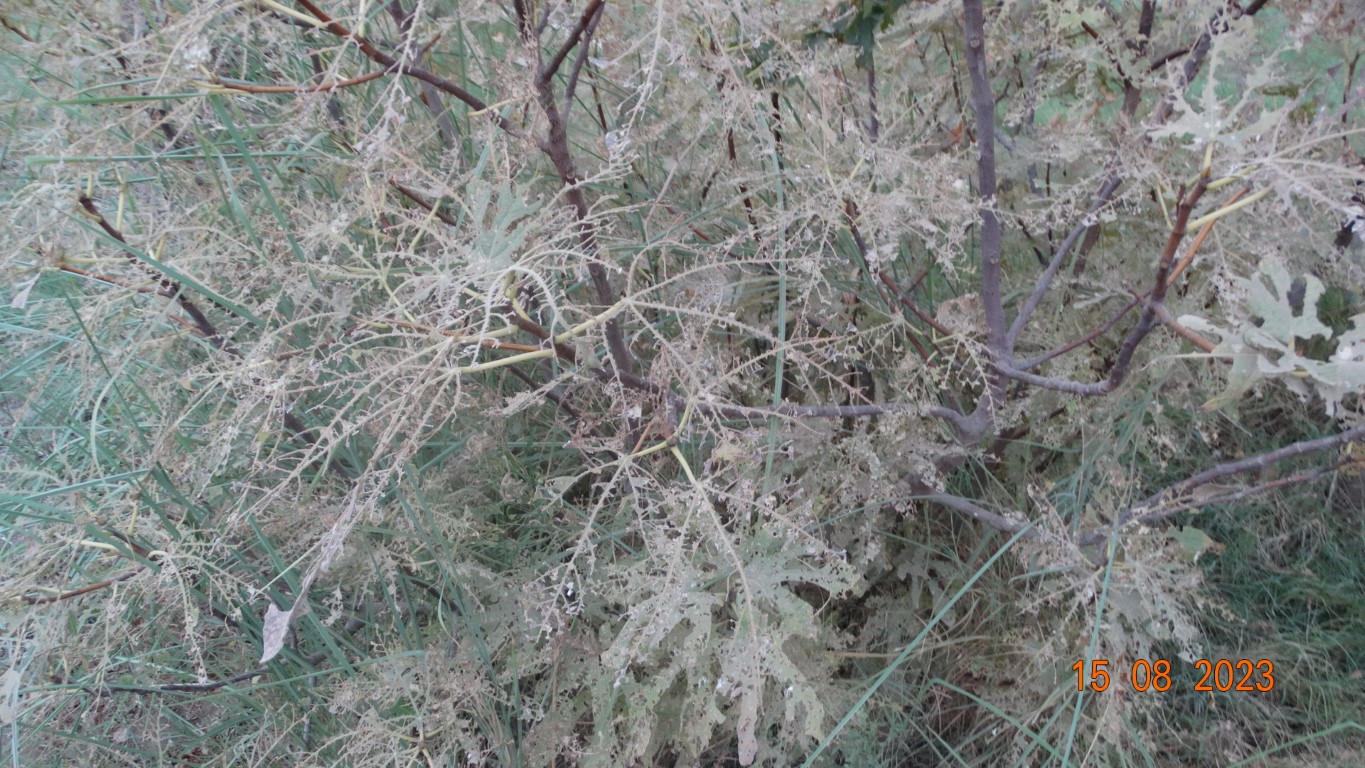
Label: infected